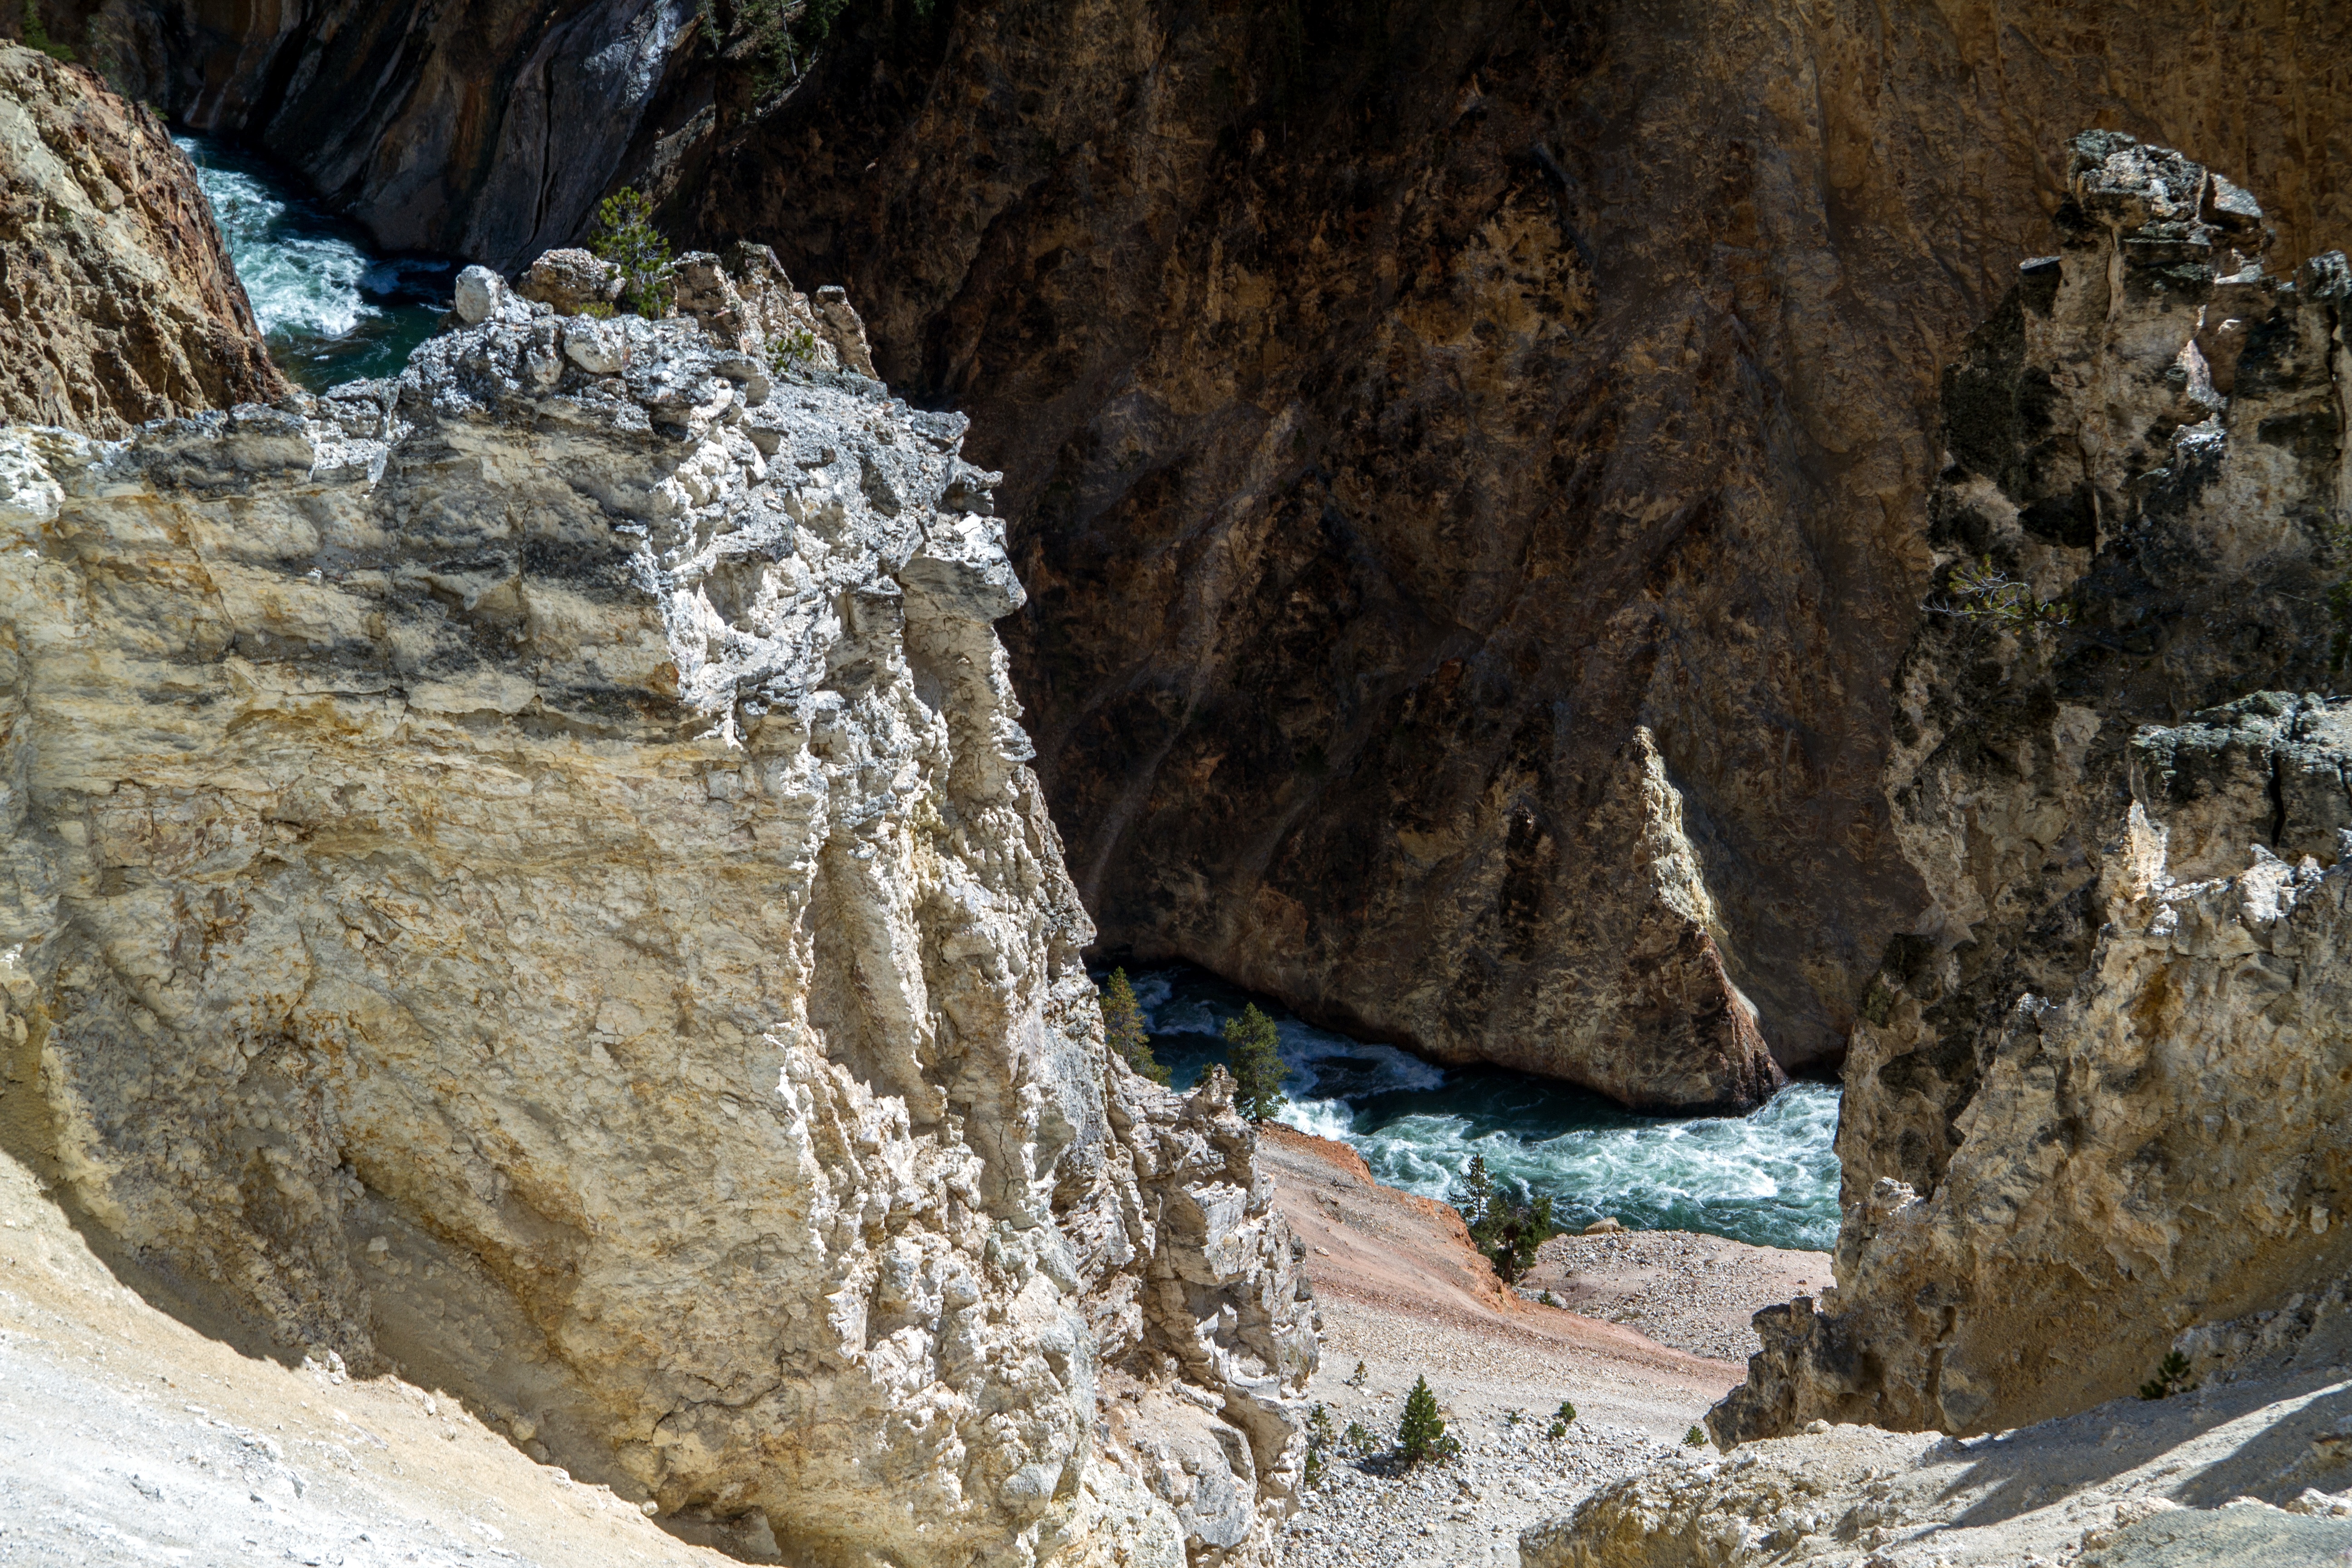
rock, formation, cliff, cave, usa, canyon, terrain, geology, wyoming, wadi, yellowstone river, yellowstone national park, landform, yellowstone grand canyon